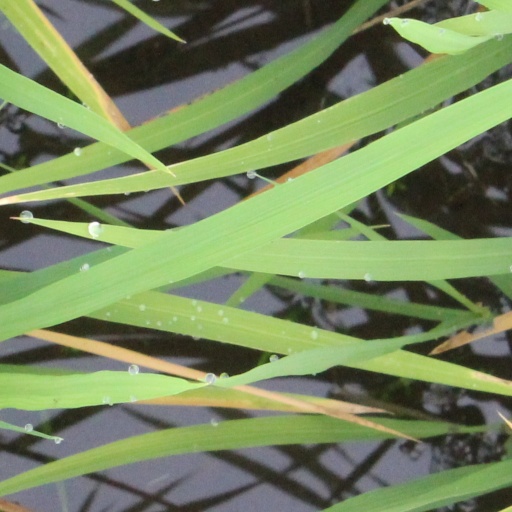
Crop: rice